Miguel de Irigoyen

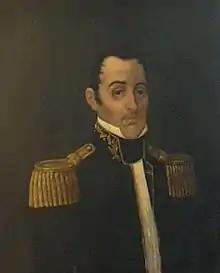

Miguel Remigio de Irigoyen (2 October 1764 – 11 June 1822) was an Argentine soldier, interim governor of Buenos Aires, and police chief during the period when Argentina was gaining independence from Spain.